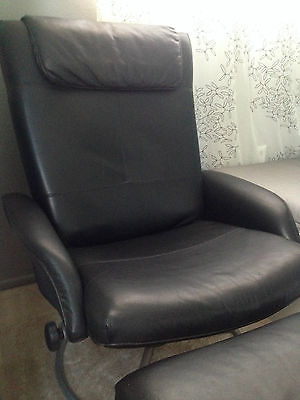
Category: chair